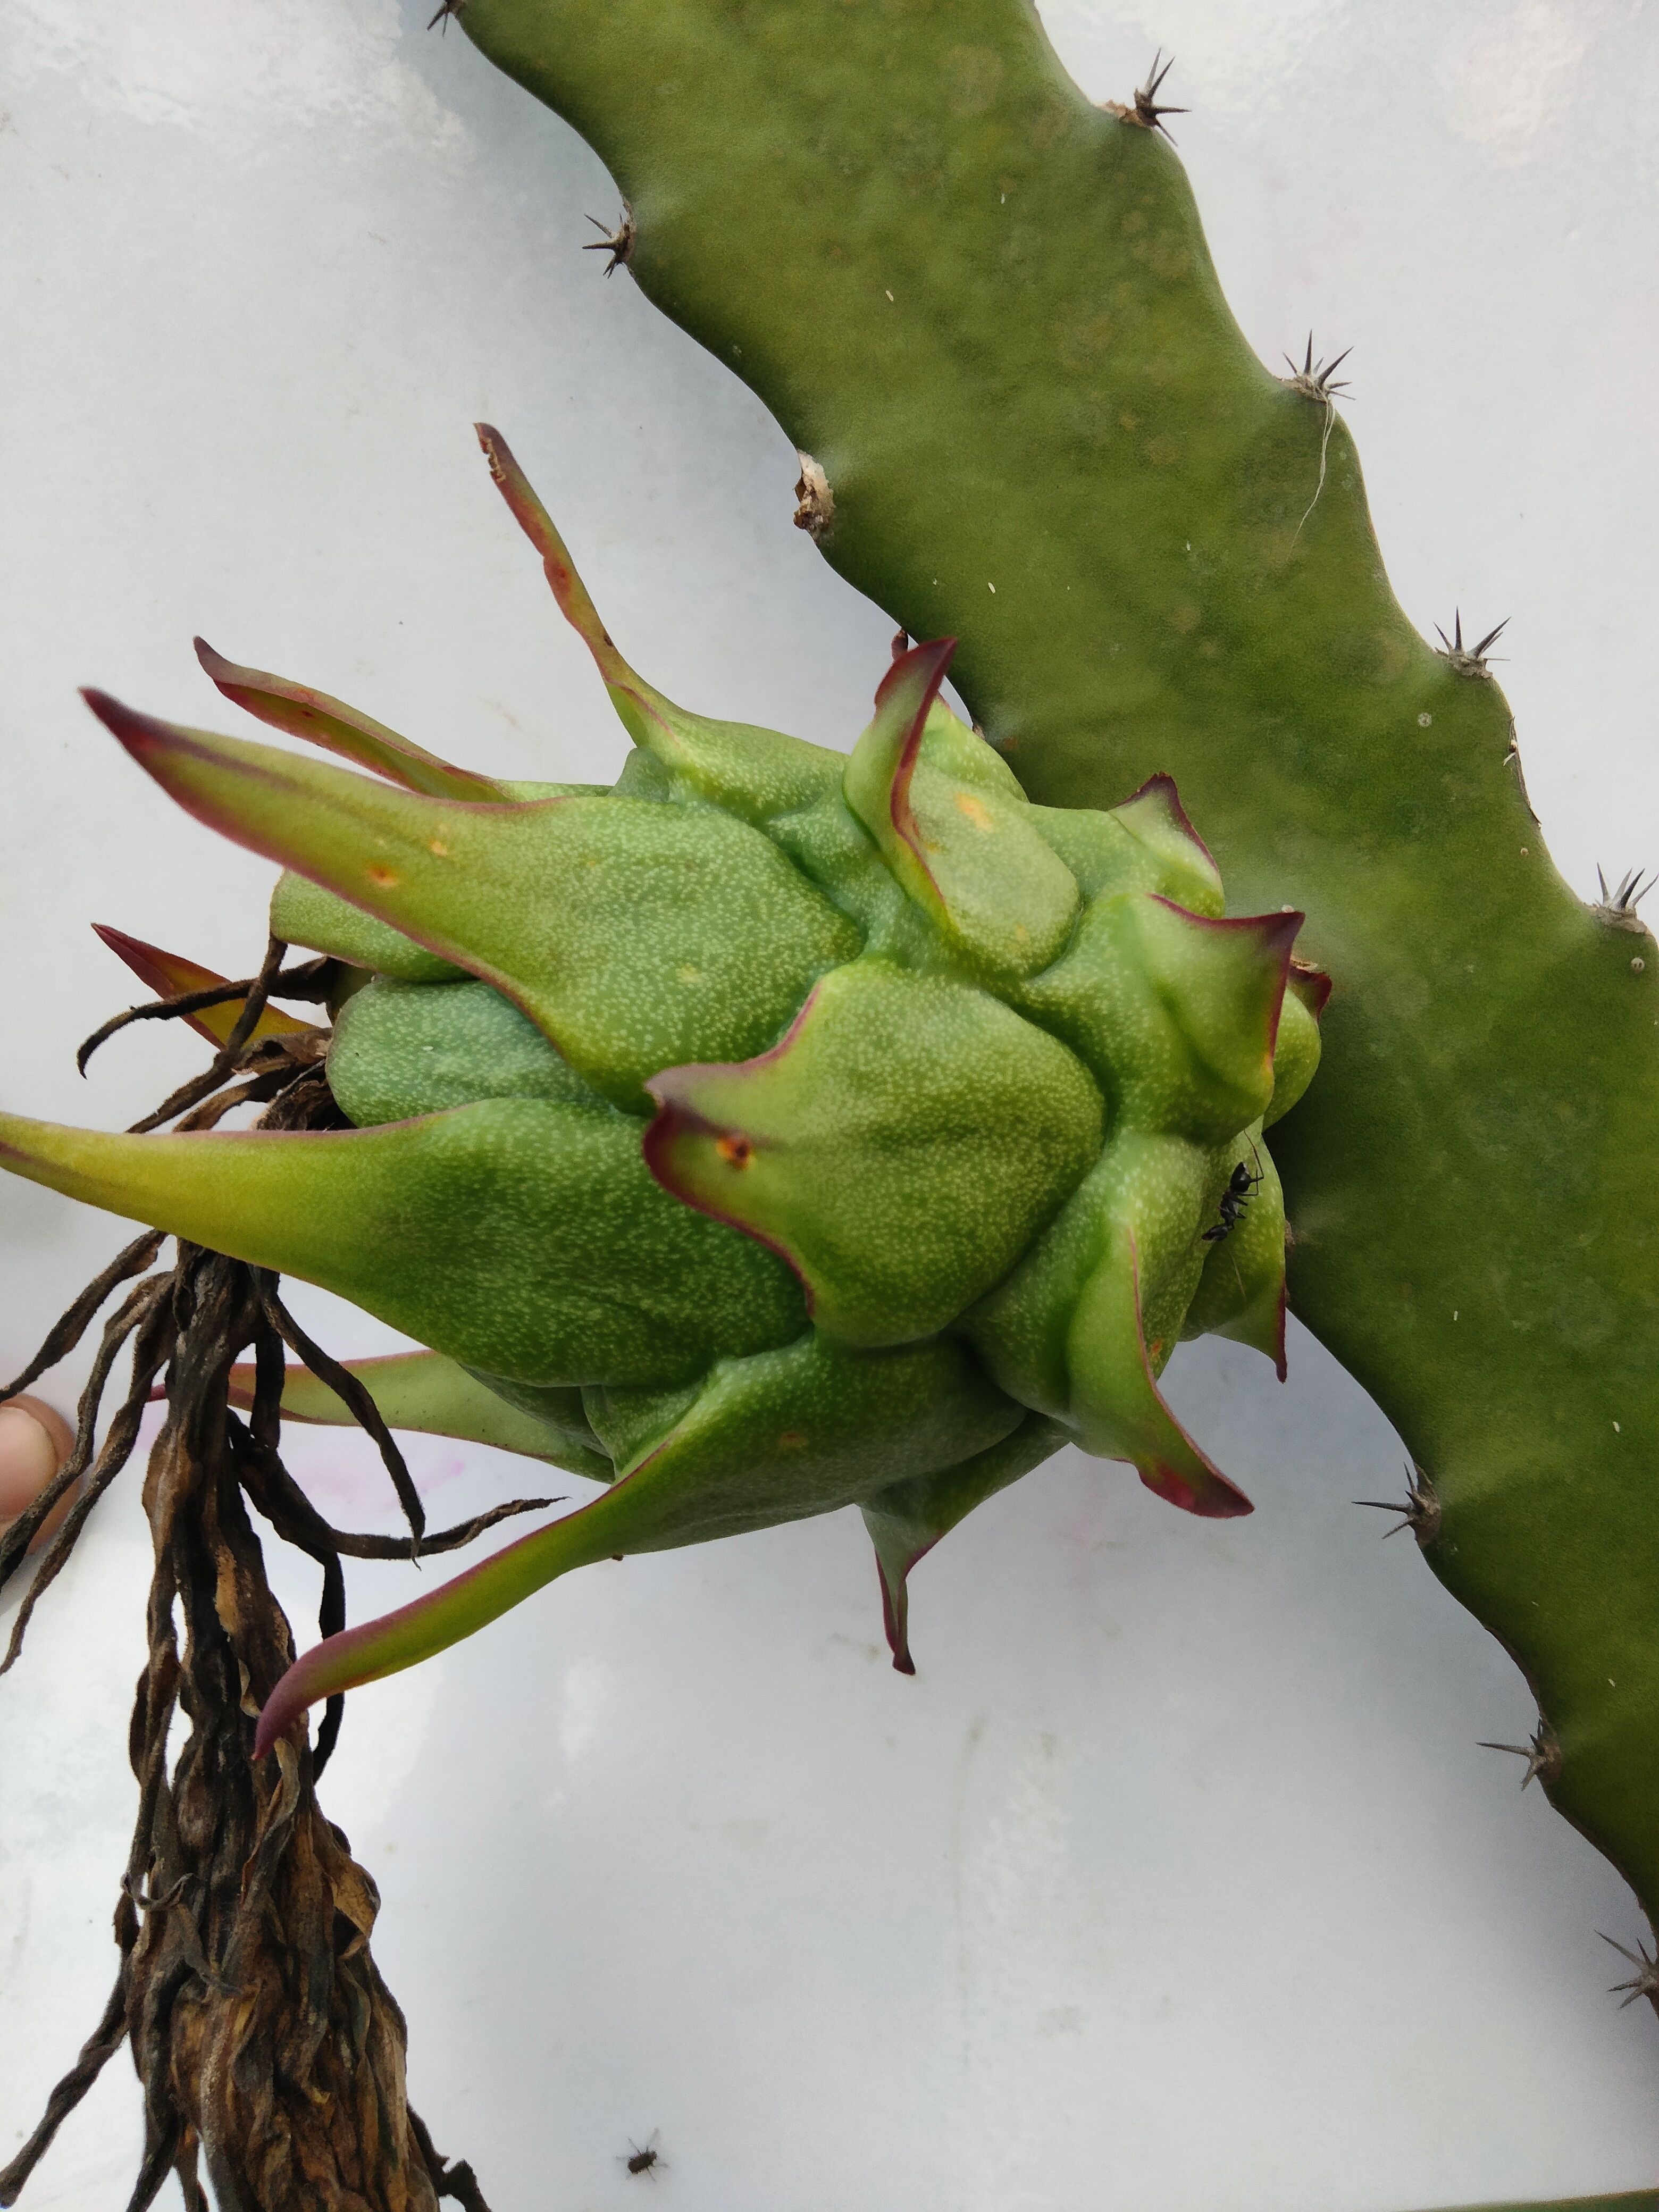
Label: Good fruit